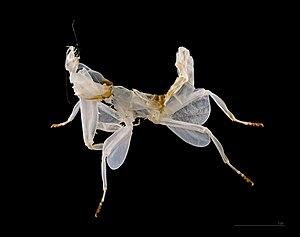
Hymenopus coronatus, plus communément appelée mante orchidée, est une espèce d'insectes de la famille des Hymenopodidae, sous-famille des Hymenopodinae, et du genre Hymenopus. Elle fait partie des mantes fleurs de par leurs ressemblances et leurs comportements.
Chez les arthropodes ou chez les invertébrés ou, par analogie chez certains ophidiens, l’exuvie est l'enveloppe que le corps de l'animal a quittée lors de la mue ou de la métamorphose et qui laisse place à une nouvelle cuticule déjà prête en dessous de la précédente.